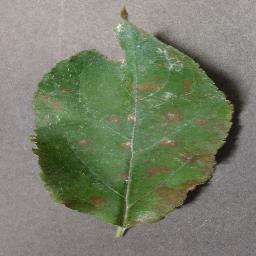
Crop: apple
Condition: cedar_rust